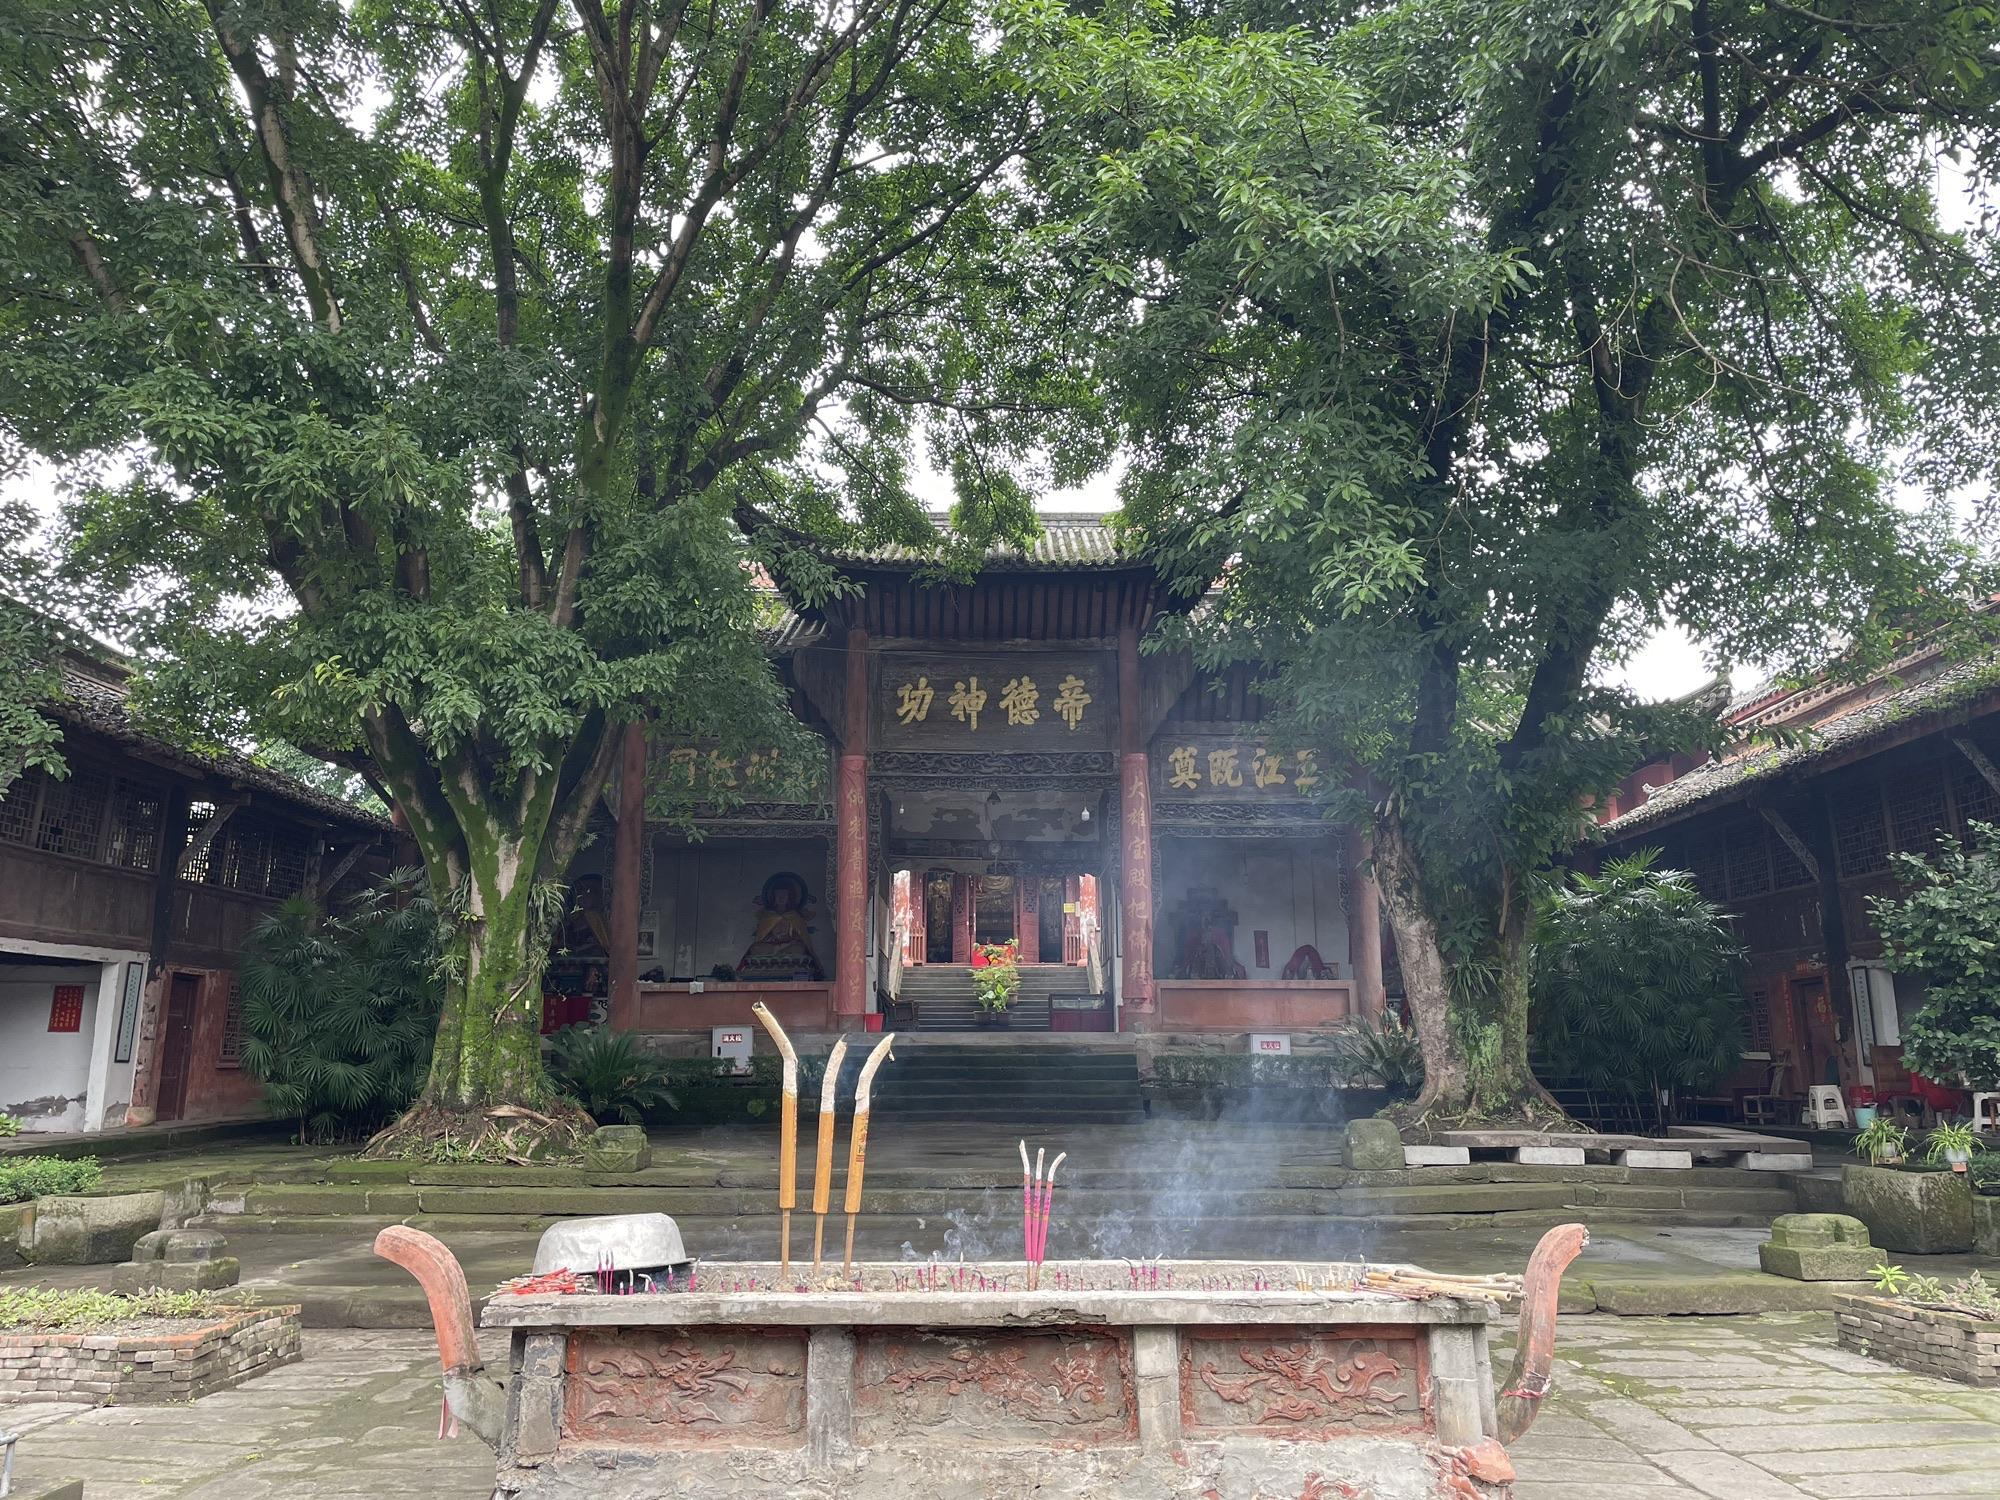
地标名称：龙兴寺
所在城市：重庆市·渝北区